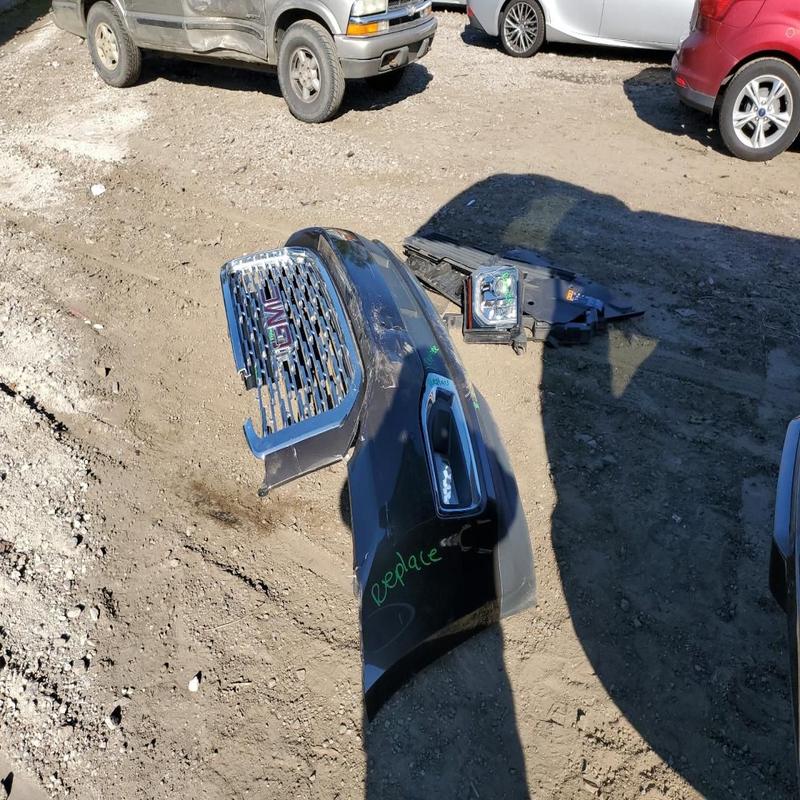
Aucun dommage détecté.
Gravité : aucun